Jonathan Strange & Mr Norrell

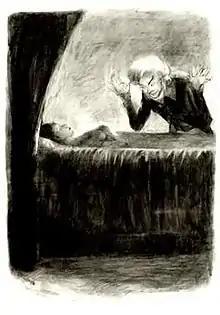
Line-drawing of the man with thistle-down hair leaning over a woman lying in a bed with his hands upraised.

Clarke's style has frequently been described as a pastiche, particularly of nineteenth-century British writers such as Charles Dickens, Jane Austen, and George Meredith. Specifically, the novel's minor characters, including sycophants, rakes, and the Duke of Wellington, evoke Dickens' caricatures. Laura Miller, in her review for "Salon", suggests that the novel is "about a certain literary voice, the eminently civilized voice of early 19th-century social comedy", exemplified by the works of Austen. The novel uses obsolete spellings—"chuse" for "choose" and "shewed" for "showed", for example—to convey this voice as well as the free indirect speech made famous by Austen. Clarke herself notes that Austen's influence is particularly strong in the "domestic scenes, set in living rooms and drawing rooms where people mostly "chat" about magic" where Dickens's is prominent "any time there's more action or description". While many reviewers compare Clarke's style to that of Austen, Gregory Feeley argues in his review for "The Weekly Standard" that "the points of resemblance are mostly superficial". He writes that "Austen gets down to business briskly, while Clarke engages in a curious narrative strategy of continual deferral and delay." For example, Clarke mentions Jonathan Strange on the first page of the novel, but only in a footnote. He reappears in other footnotes throughout the opening but does not appear as a character in the text proper until a quarter of the way through the novel.